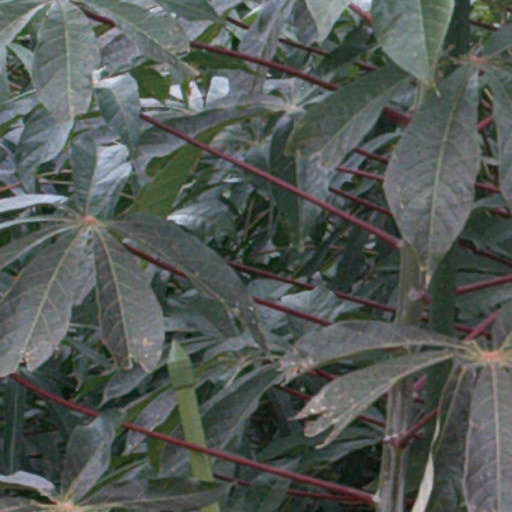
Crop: cassava